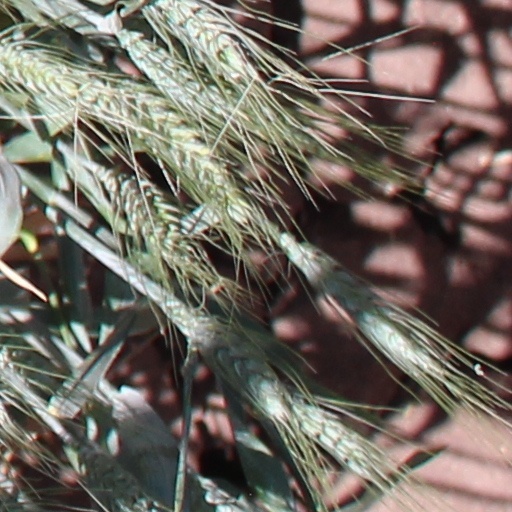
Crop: wheat